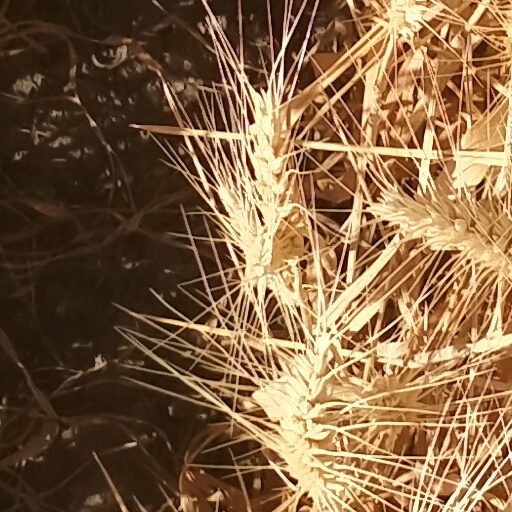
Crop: wheat